Jerusalem artichoke

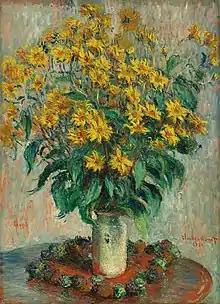
"Jerusalem Artichoke Flowers" by Claude Monet, 1880

Jerusalem artichokes were first cultivated by the Indigenous peoples of the Americas, though the exact native range of the species is unknown. Genome analysis has ruled out the common sunflower (also originating in the Americas) as an ancestor, and instead points to hybridization between the hairy sunflower and the sawtooth sunflower.